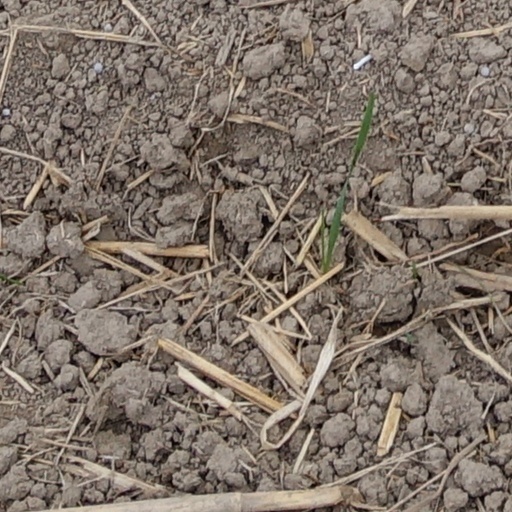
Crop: wheat